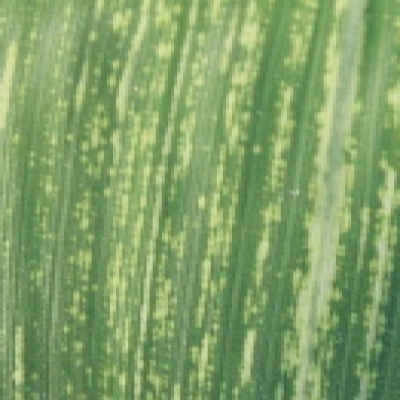
Label: Corn_(Maize)___Maize_Streak_Virus